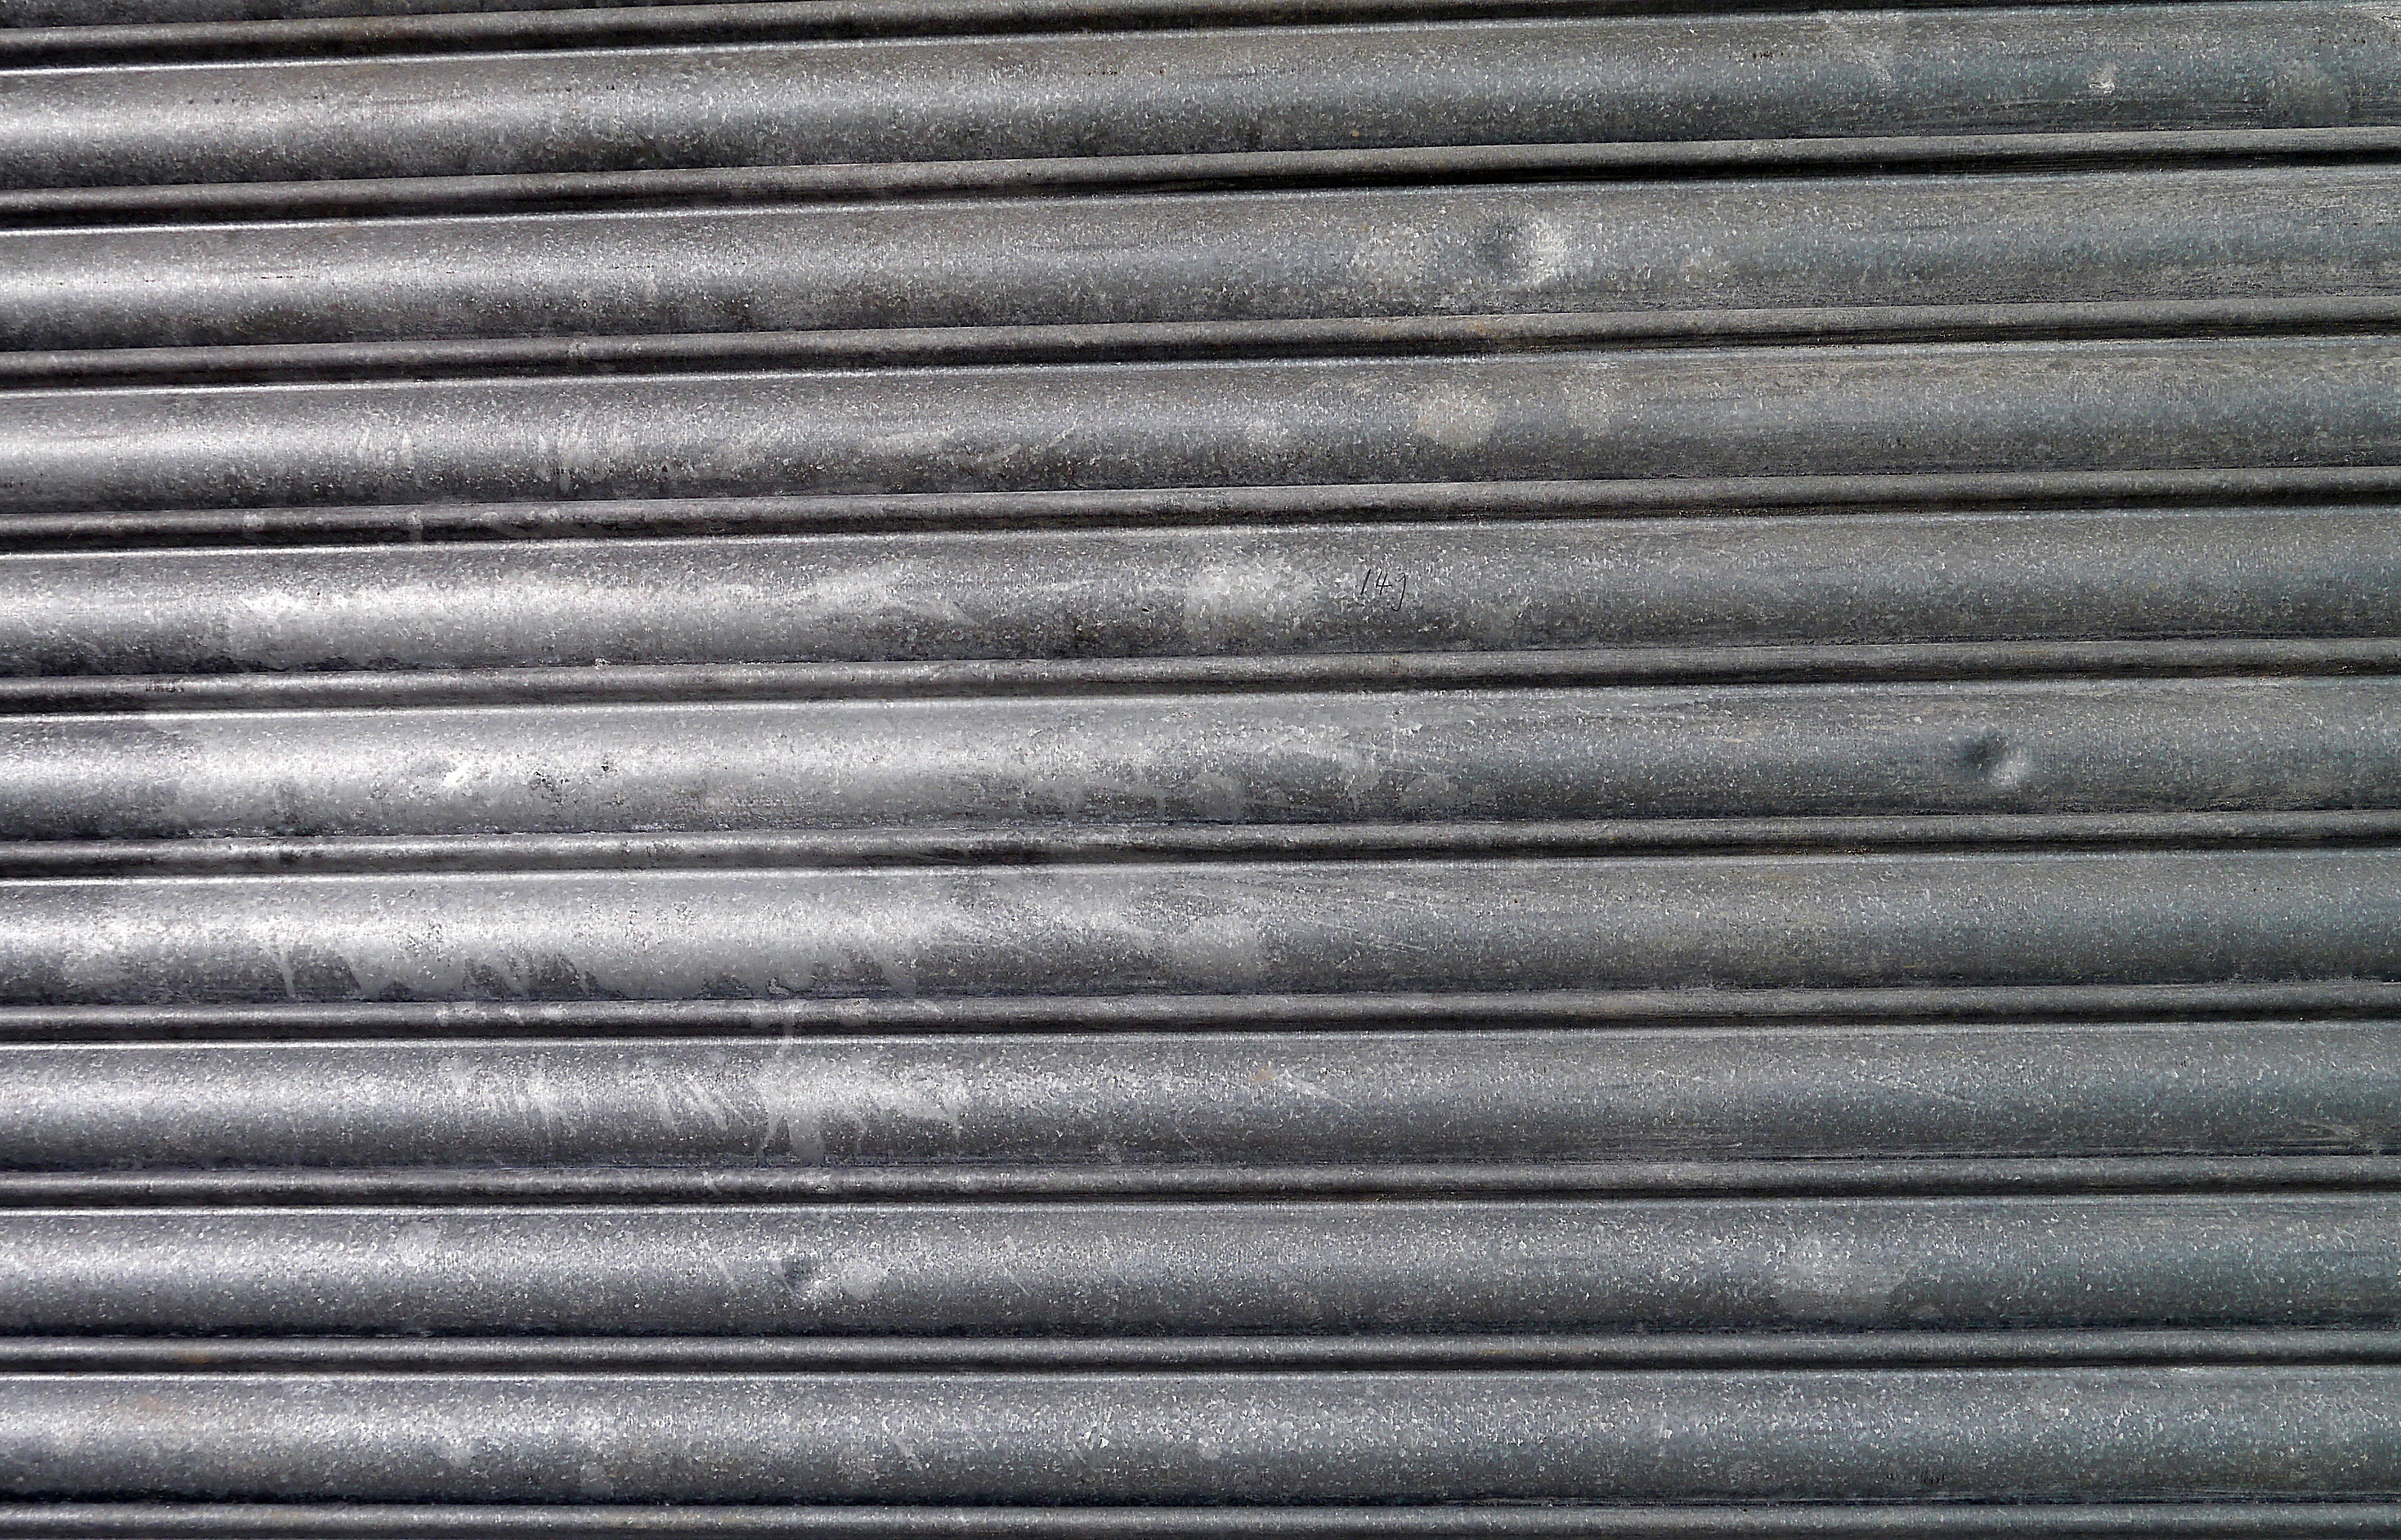
wood, texture, building, steel, line, entrance, metal, door, material, shutter, storage, interior design, closed, iron, roller, metallic